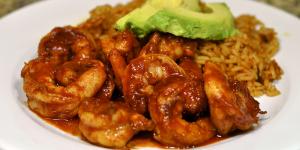
camarones a la diabla